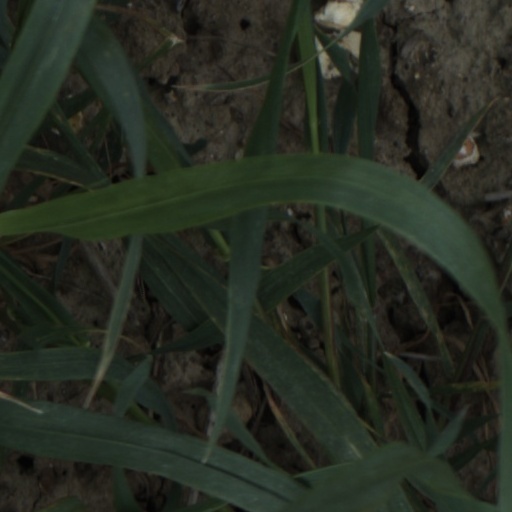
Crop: wheat